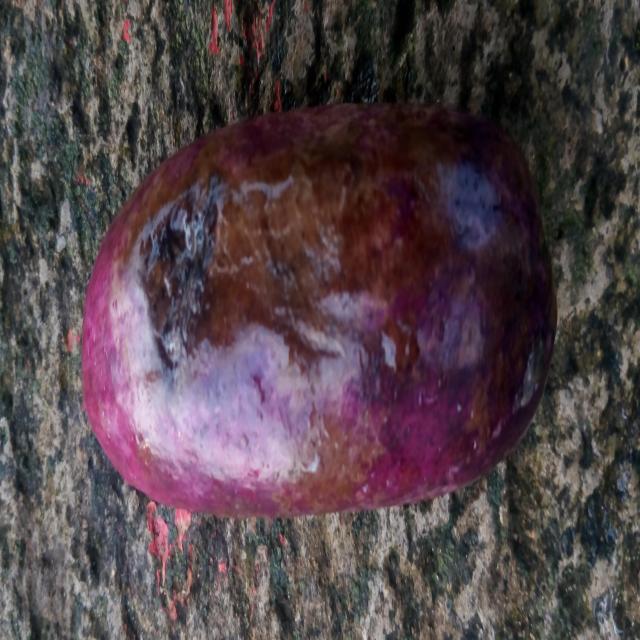
Plum grade: rotten